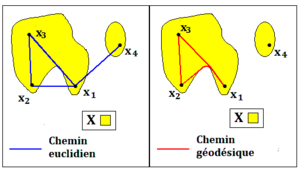
Comparaison entre distance euclidienne et géodésique
La morphologie mathématique est une théorie et technique mathématique et informatique d'analyse de structures qui est liée avec l'algèbre, la théorie des treillis, la topologie et les probabilités.